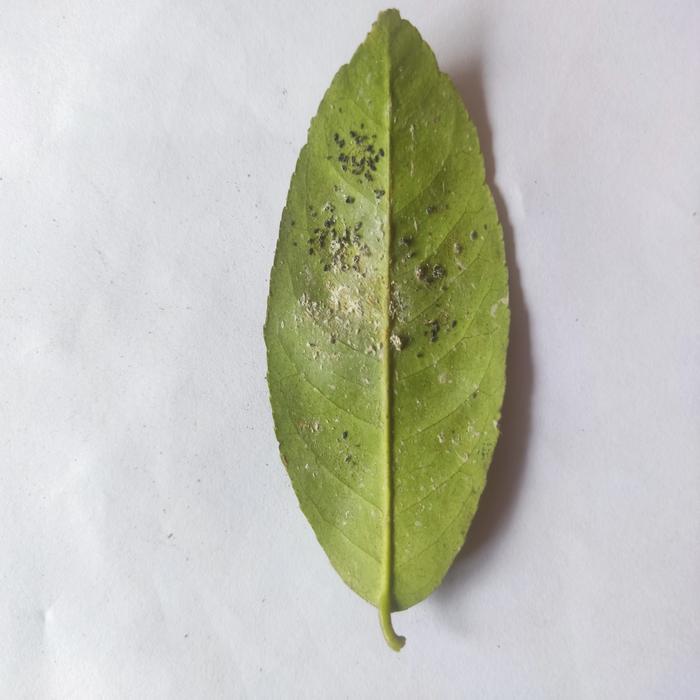
Crop: Lemon
Leaf condition: Sooty_Mold